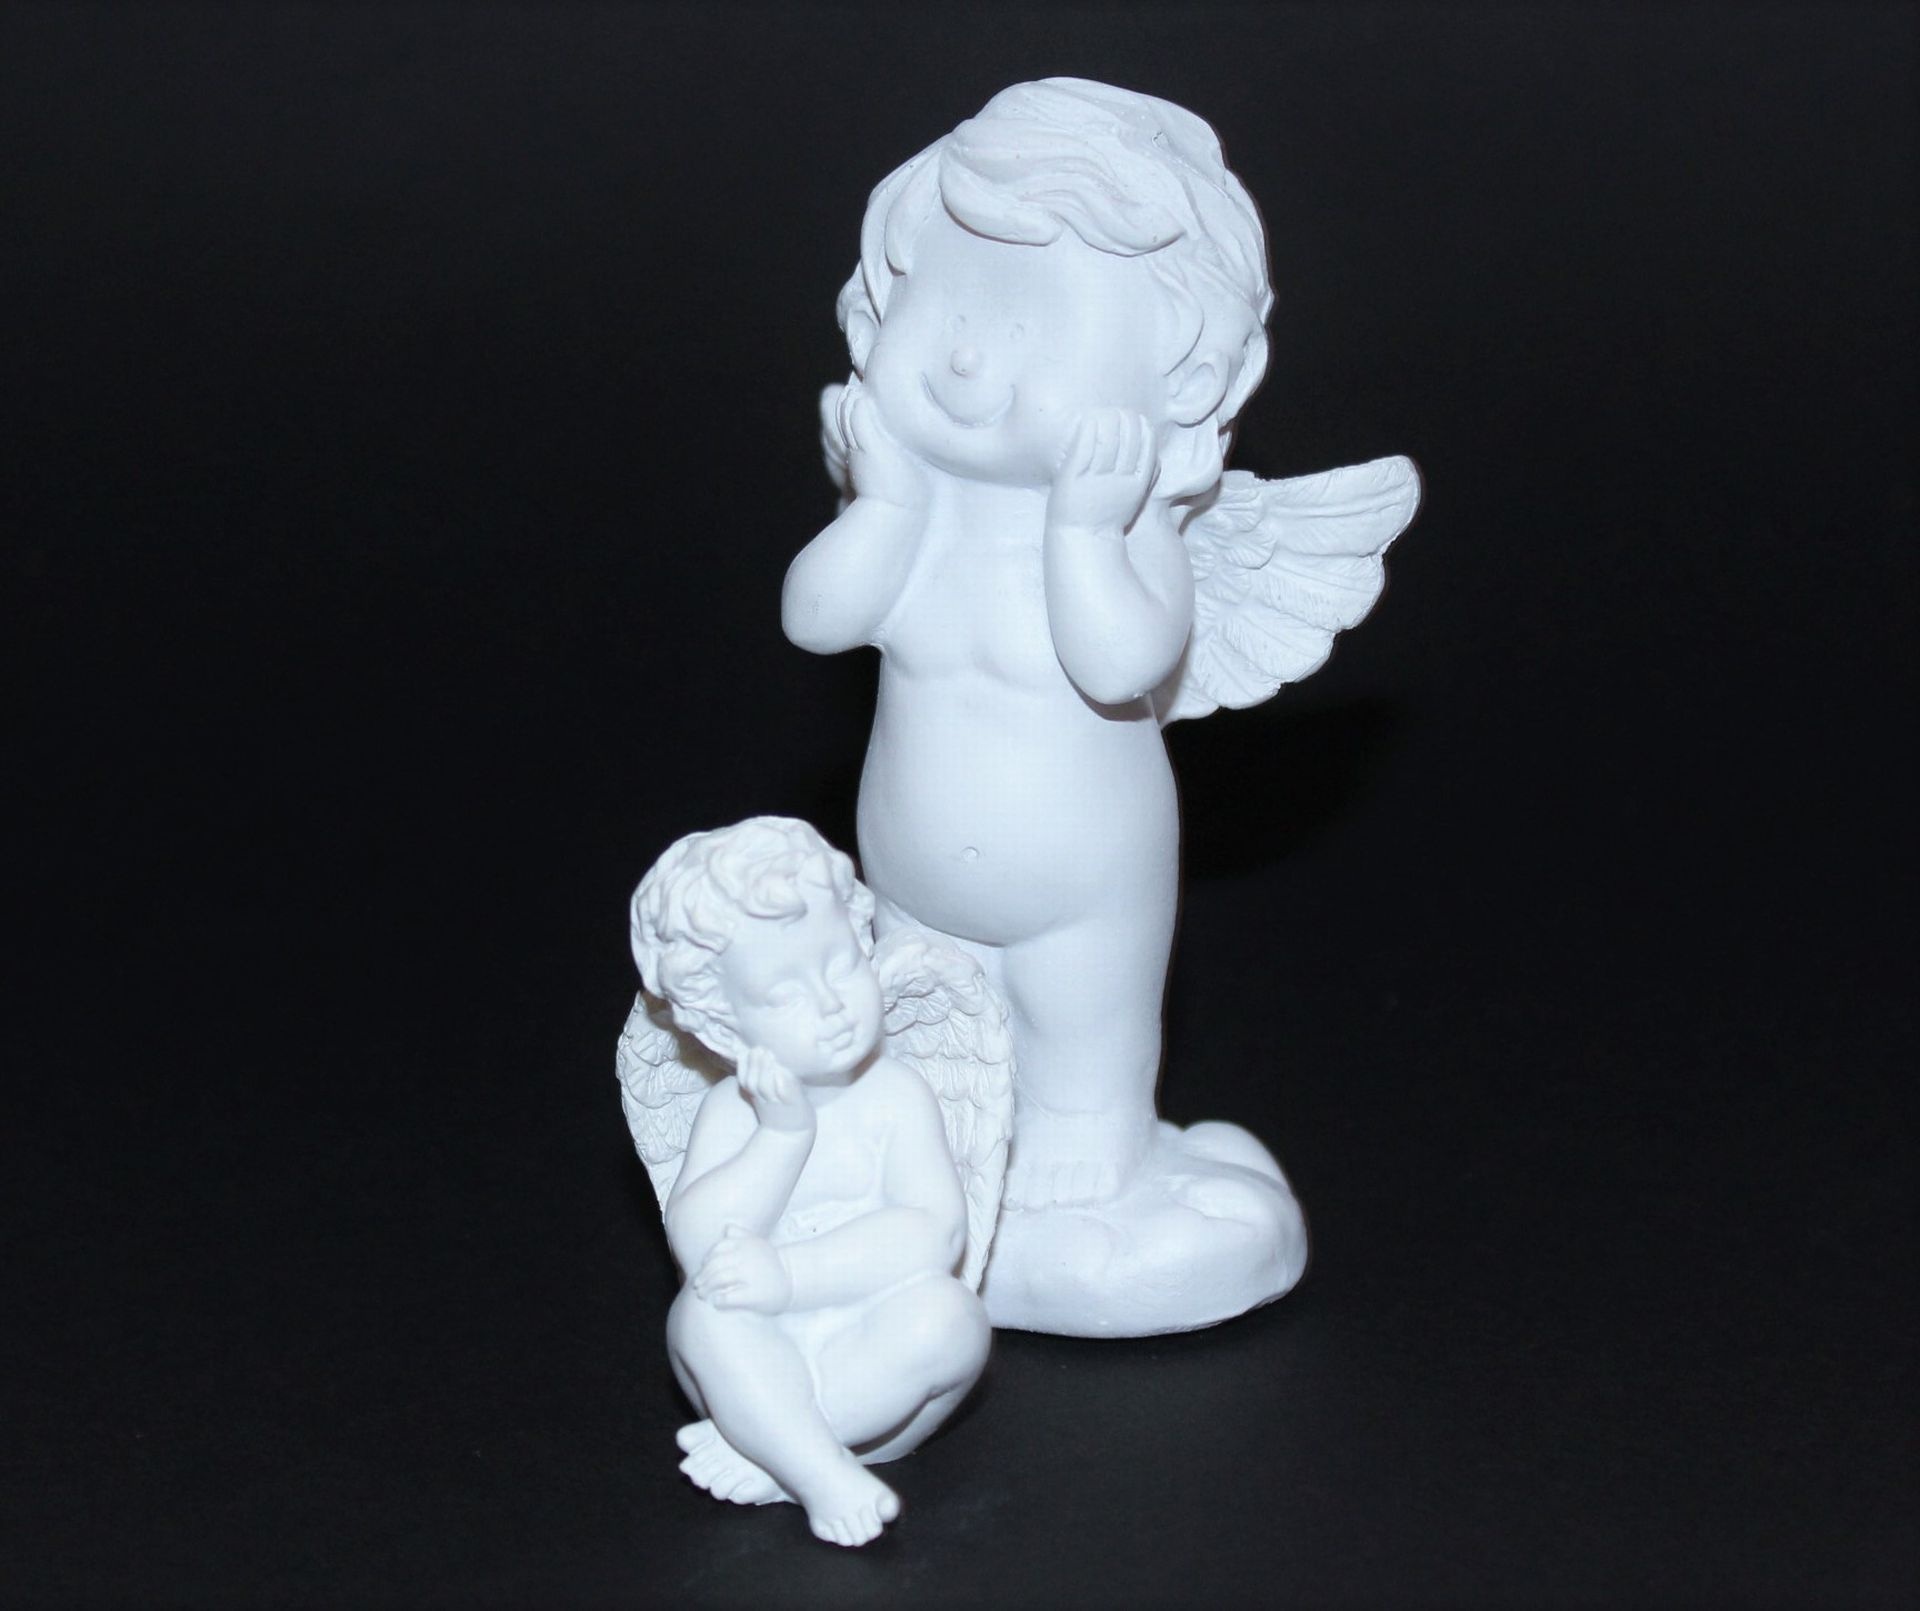
white, monument, statue, love, reflection, symbol, ceramic, toy, material, sculpture, angel, art, figurine, postcard, carving, porcelain, luck, greeting, angel figure, stone carving